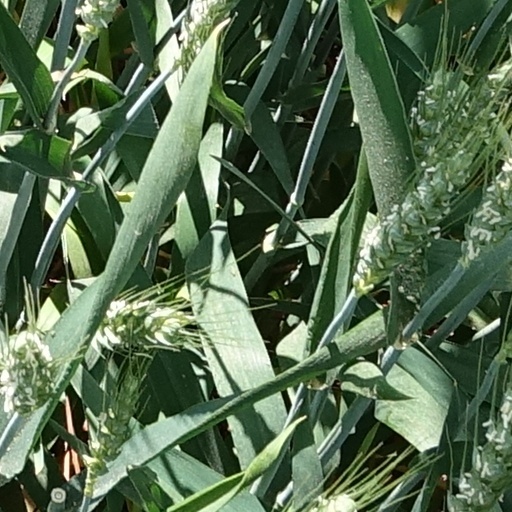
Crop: wheat